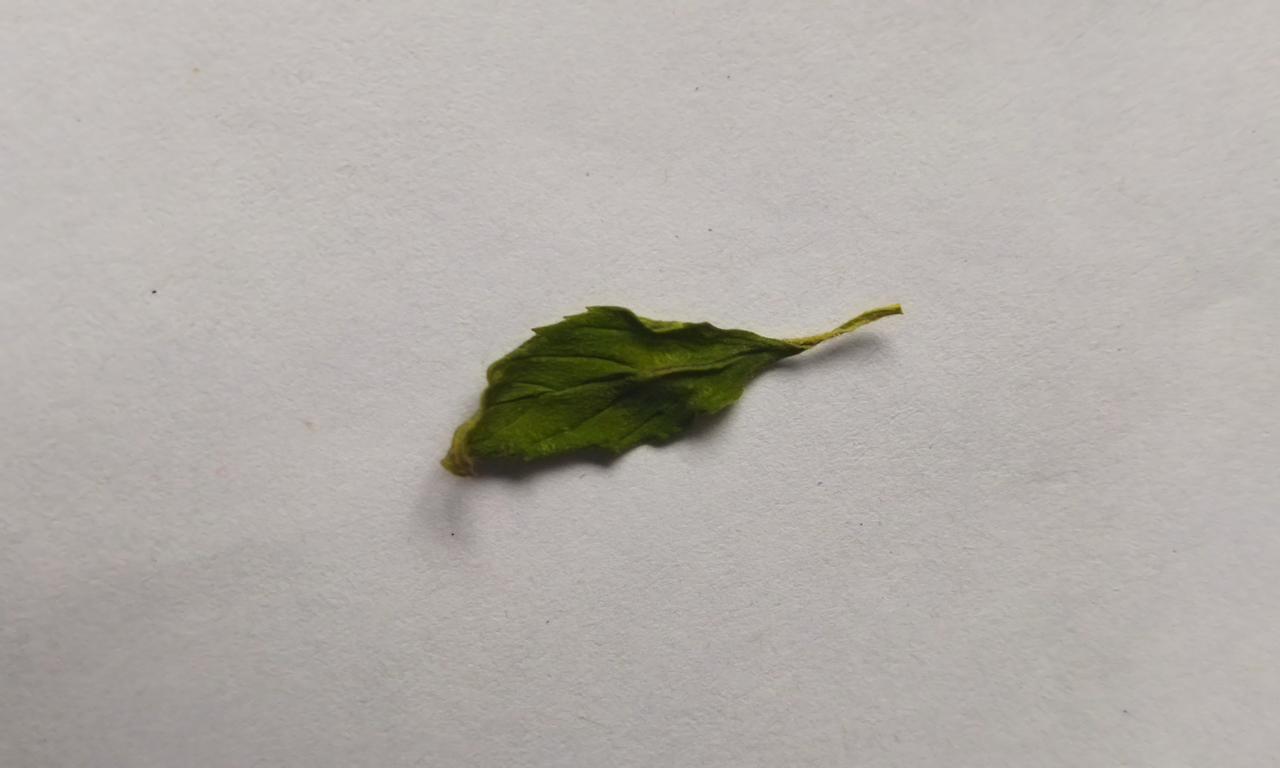
Label: Dried